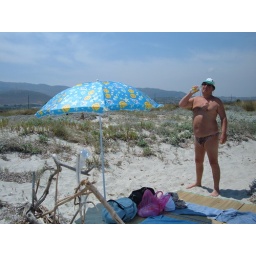
Tingaki beach near the salt lake